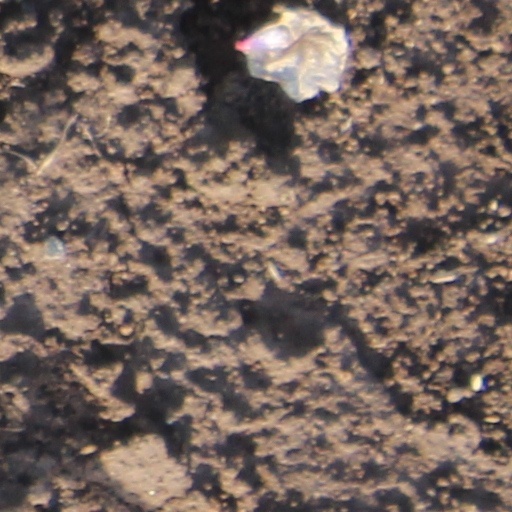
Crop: wheat